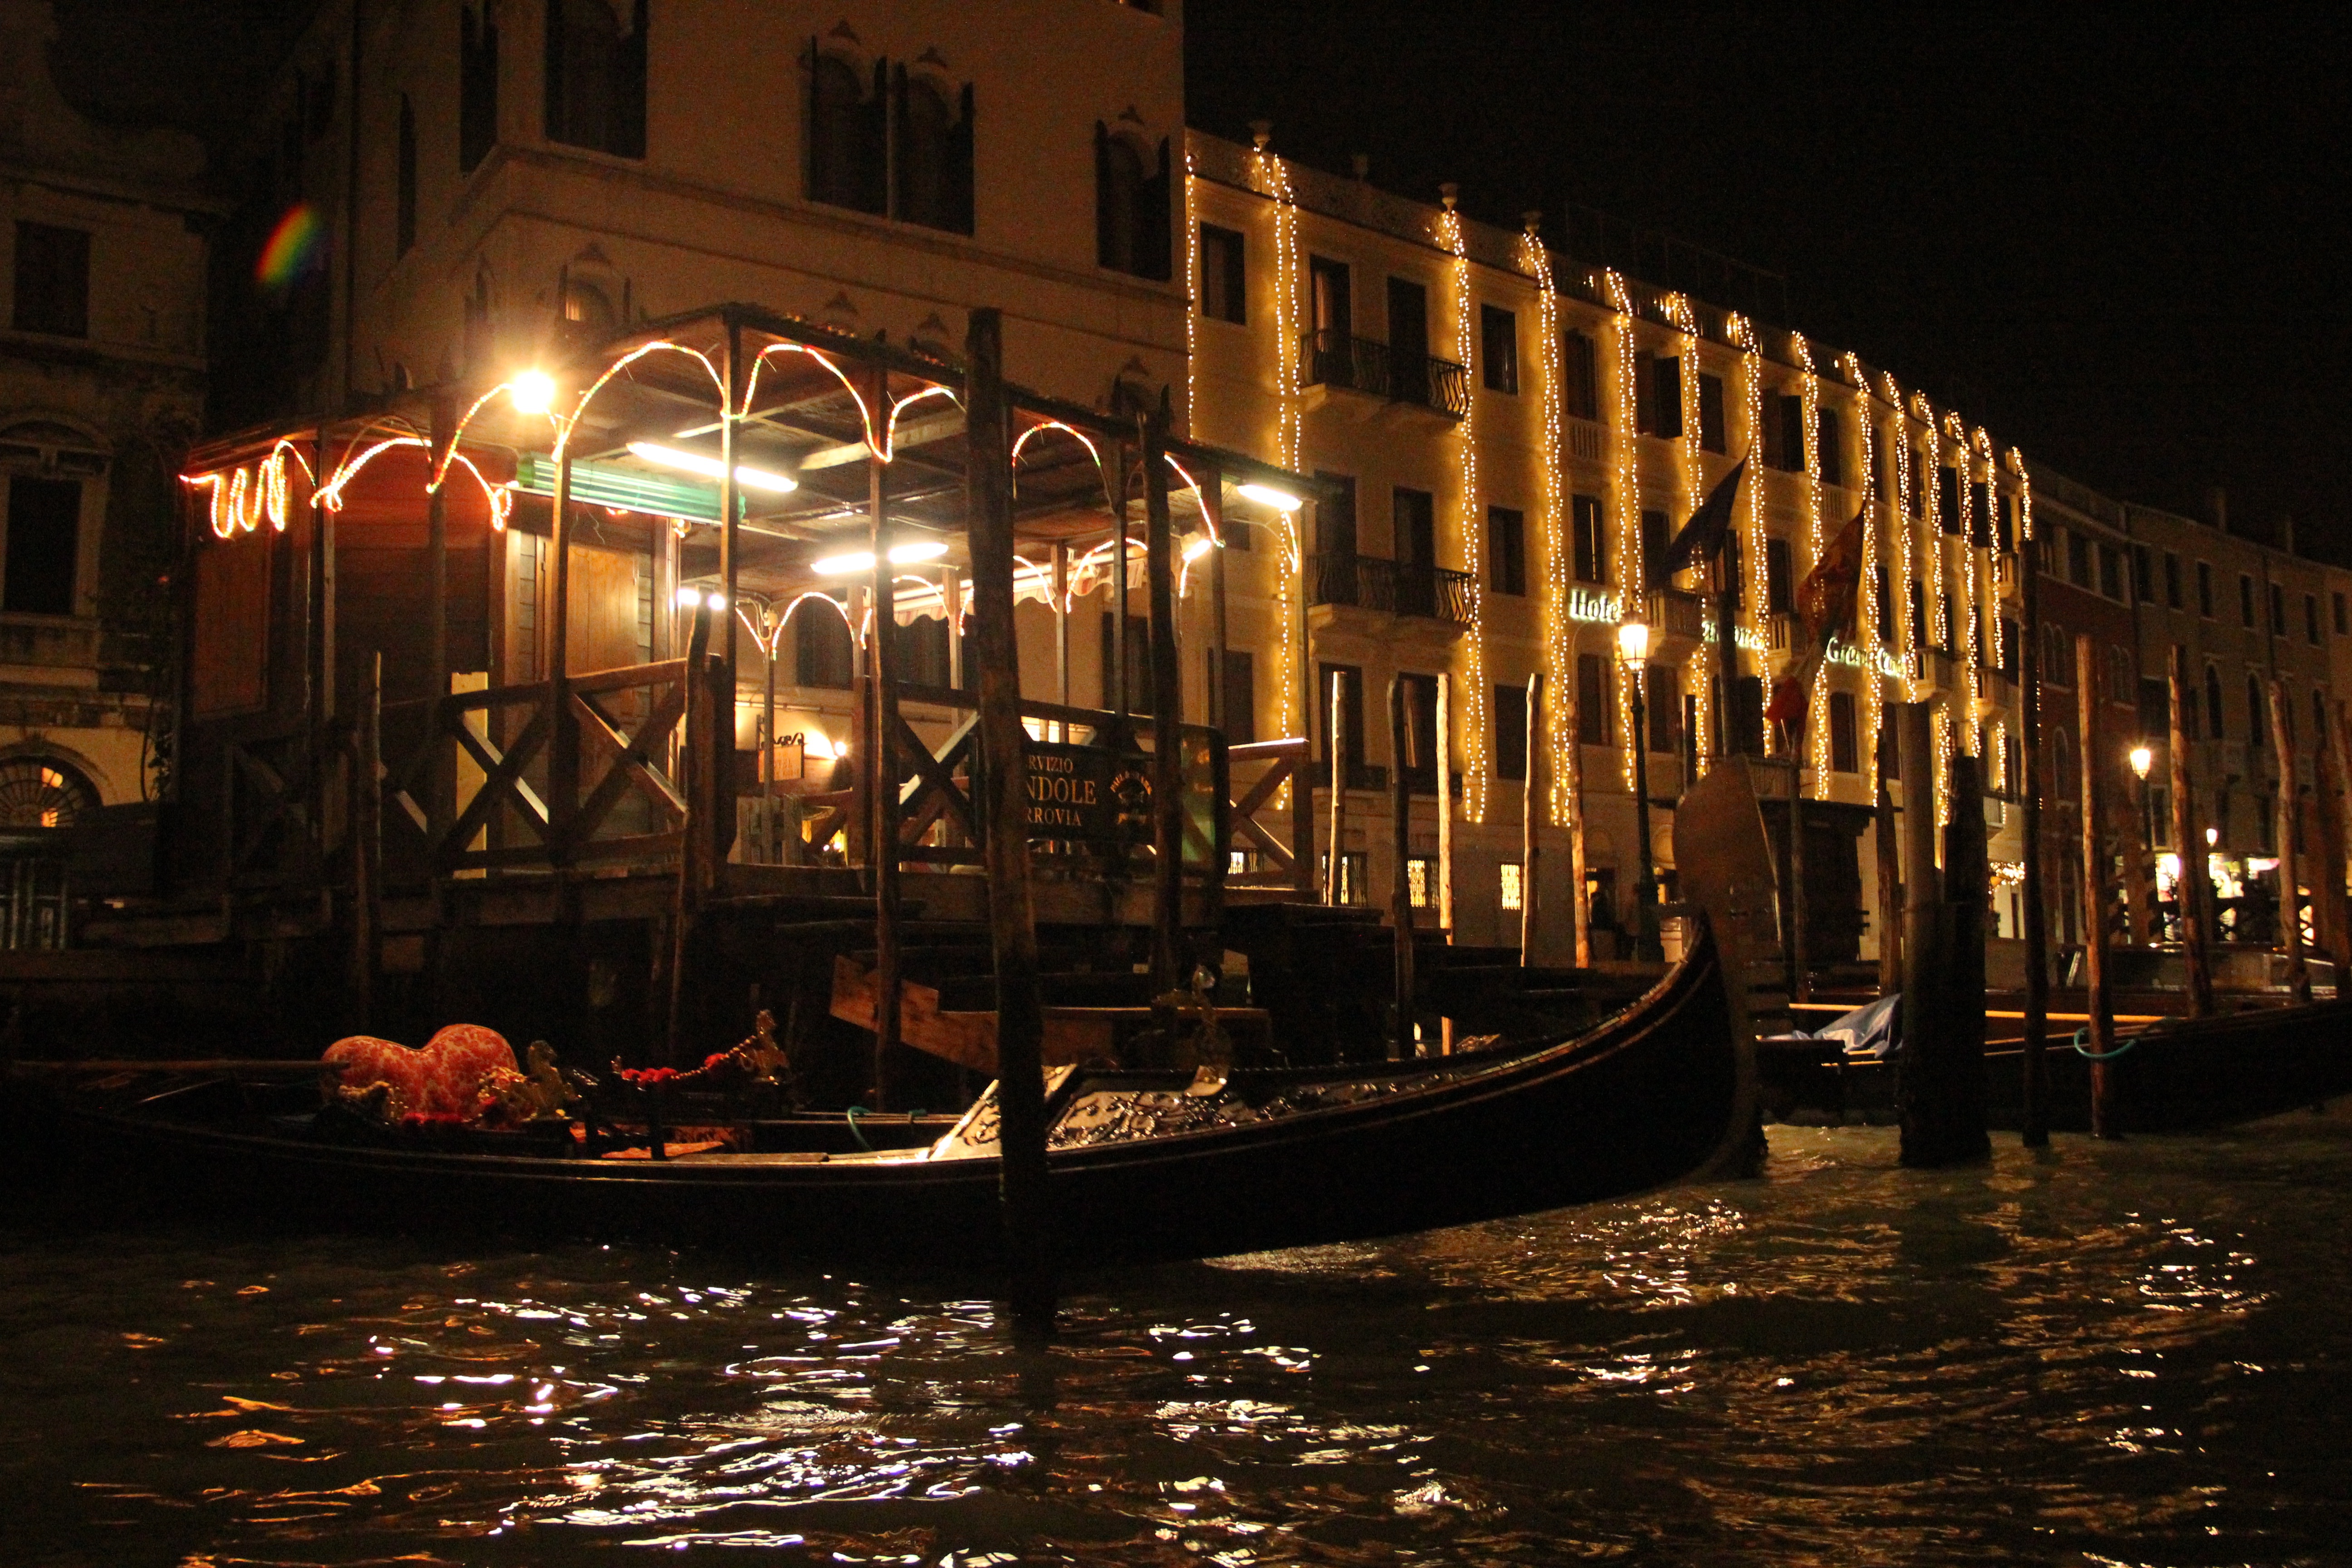
boat, night, evening, reflection, vehicle, waterway, gondola